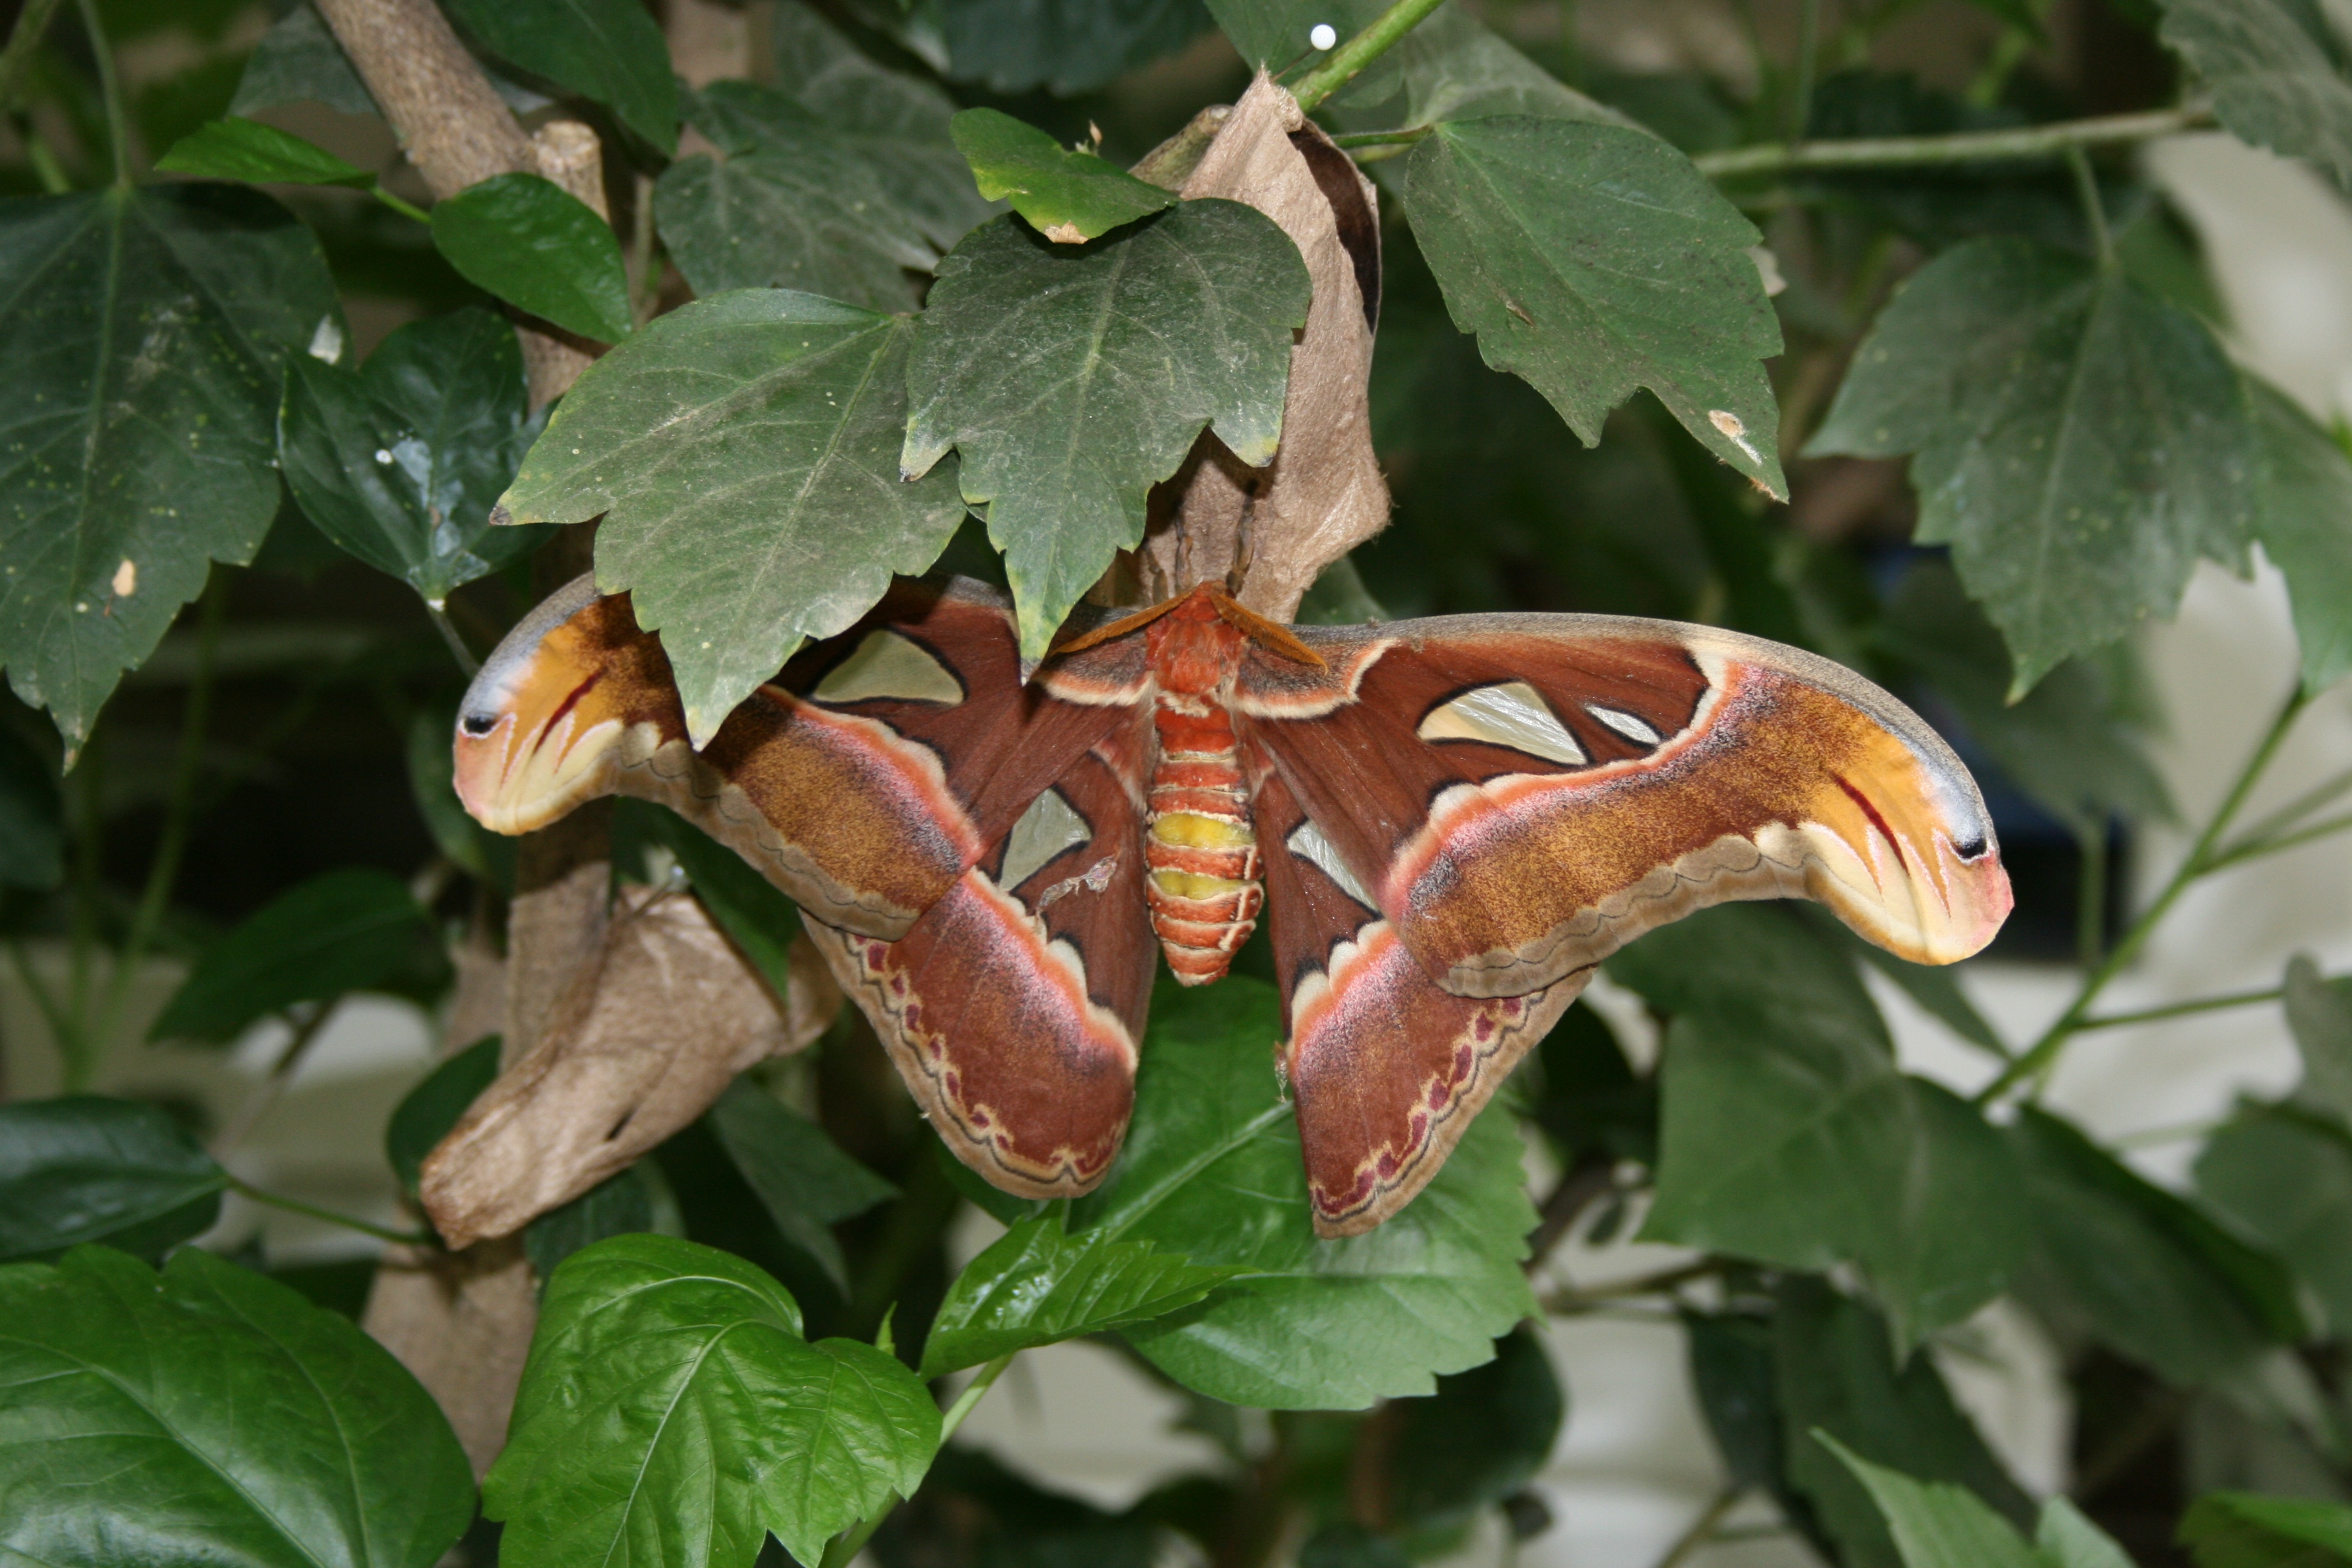
tree, nature, plant, leaf, flower, jungle, produce, insect, autumn, botany, moth, butterfly, flora, invertebrate, shrub, mot, flowering plant, butterfly park, woody plant, land plant, moths and butterflies, bombycidae